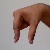
The image shows a hand gesture representing the letter 'Q' in Indian Sign Language.